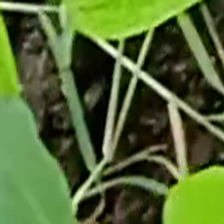
Weed species: Digitaria_SP_(Digitaria Sanguinalis )